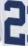
Number: 2